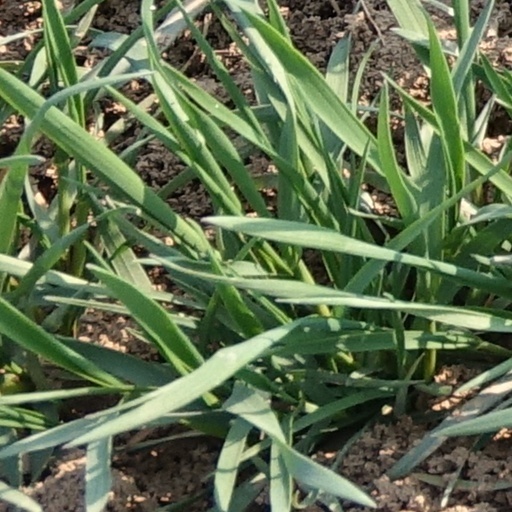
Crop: wheat